Pince-nez

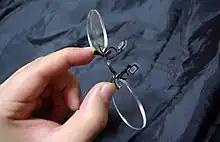
Finger-piece hard bridge pince-nez

These pince-nez have a C-shaped curved and flexible metal bridge which provides tension to clip the lenses on the wearer's nose. They were in wide use from the 1820s to the 1940s and were available in a variety of styles, ranging from the early nose-padless type of the 19th century to the gutta-percha variety of the American Civil War era and then on to the plaquette variety of the 20th century. An advantage of this variety was that one size would fit any nose. The bridges were subject to metal fatigue from flexing when repeatedly put on and taken off, so would frequently break or lose their tension. The separation between the lenses was not fixed and might not match the user's interpupillary distance when flexed to fit, and the lenses would rotate slightly when being placed on the nose, so that the pince-nez could not be used to correct astigmatism. The disadvantages made this type fundamentally flawed for many wearers.